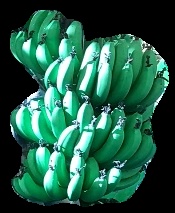
Variety: pachbale
Grade: grade1